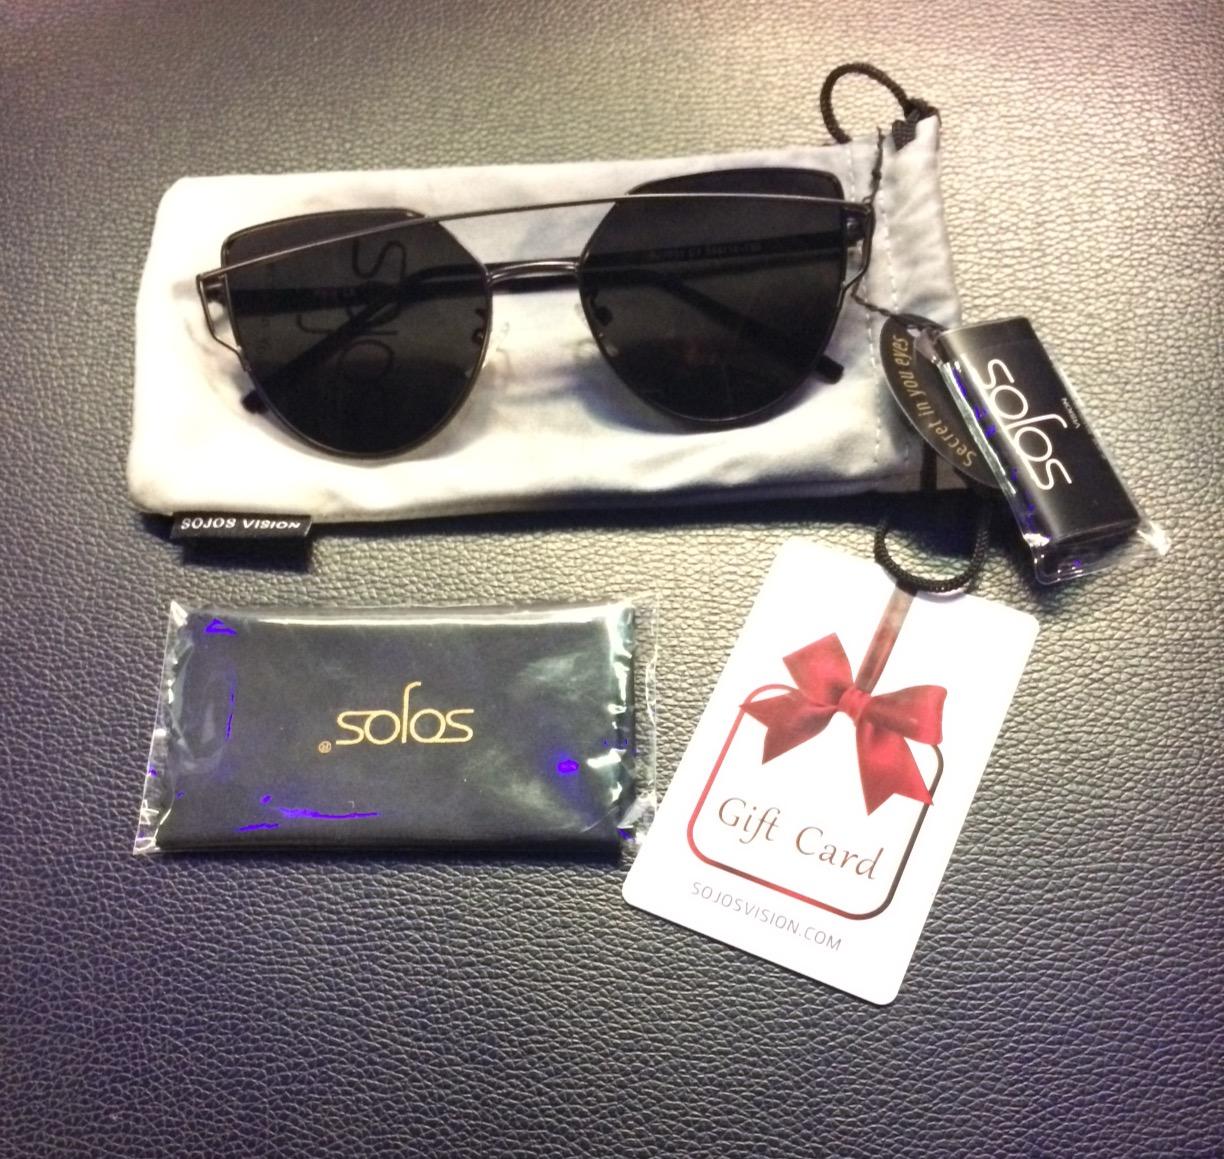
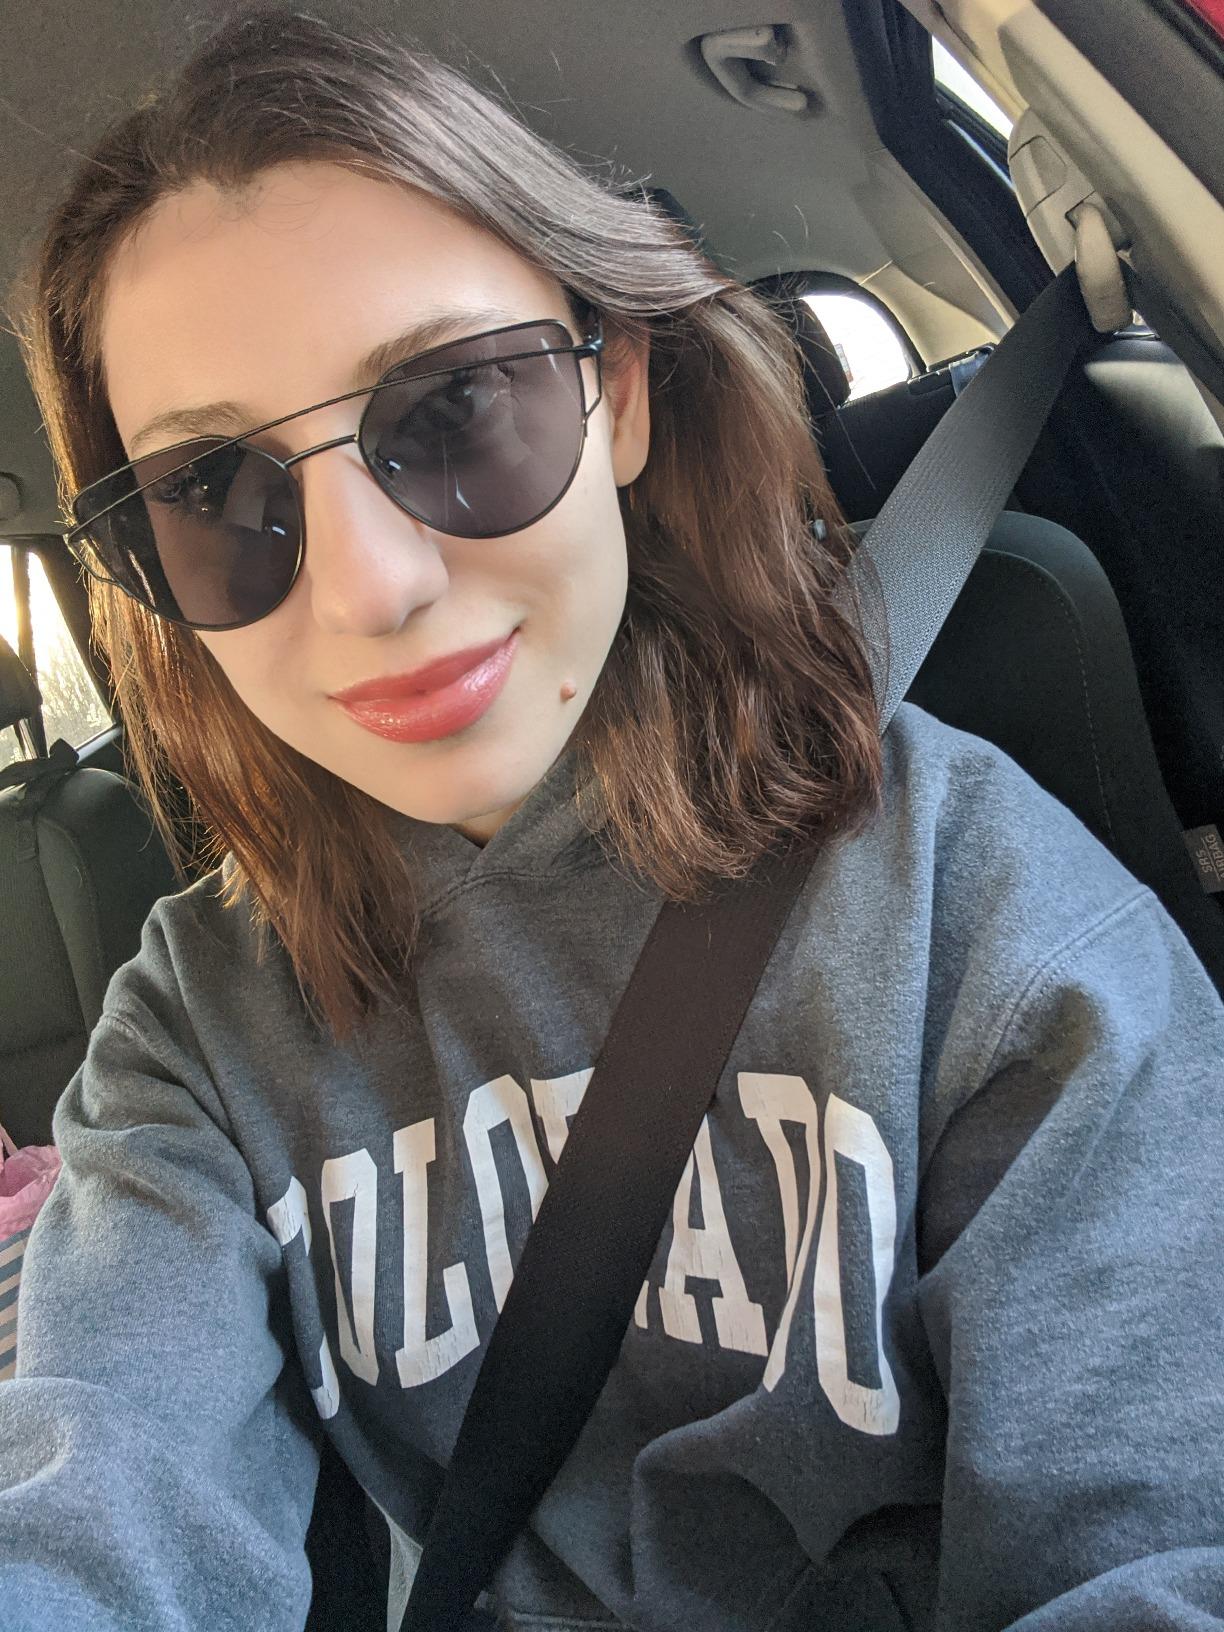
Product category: accessories_sunglasses
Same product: yes